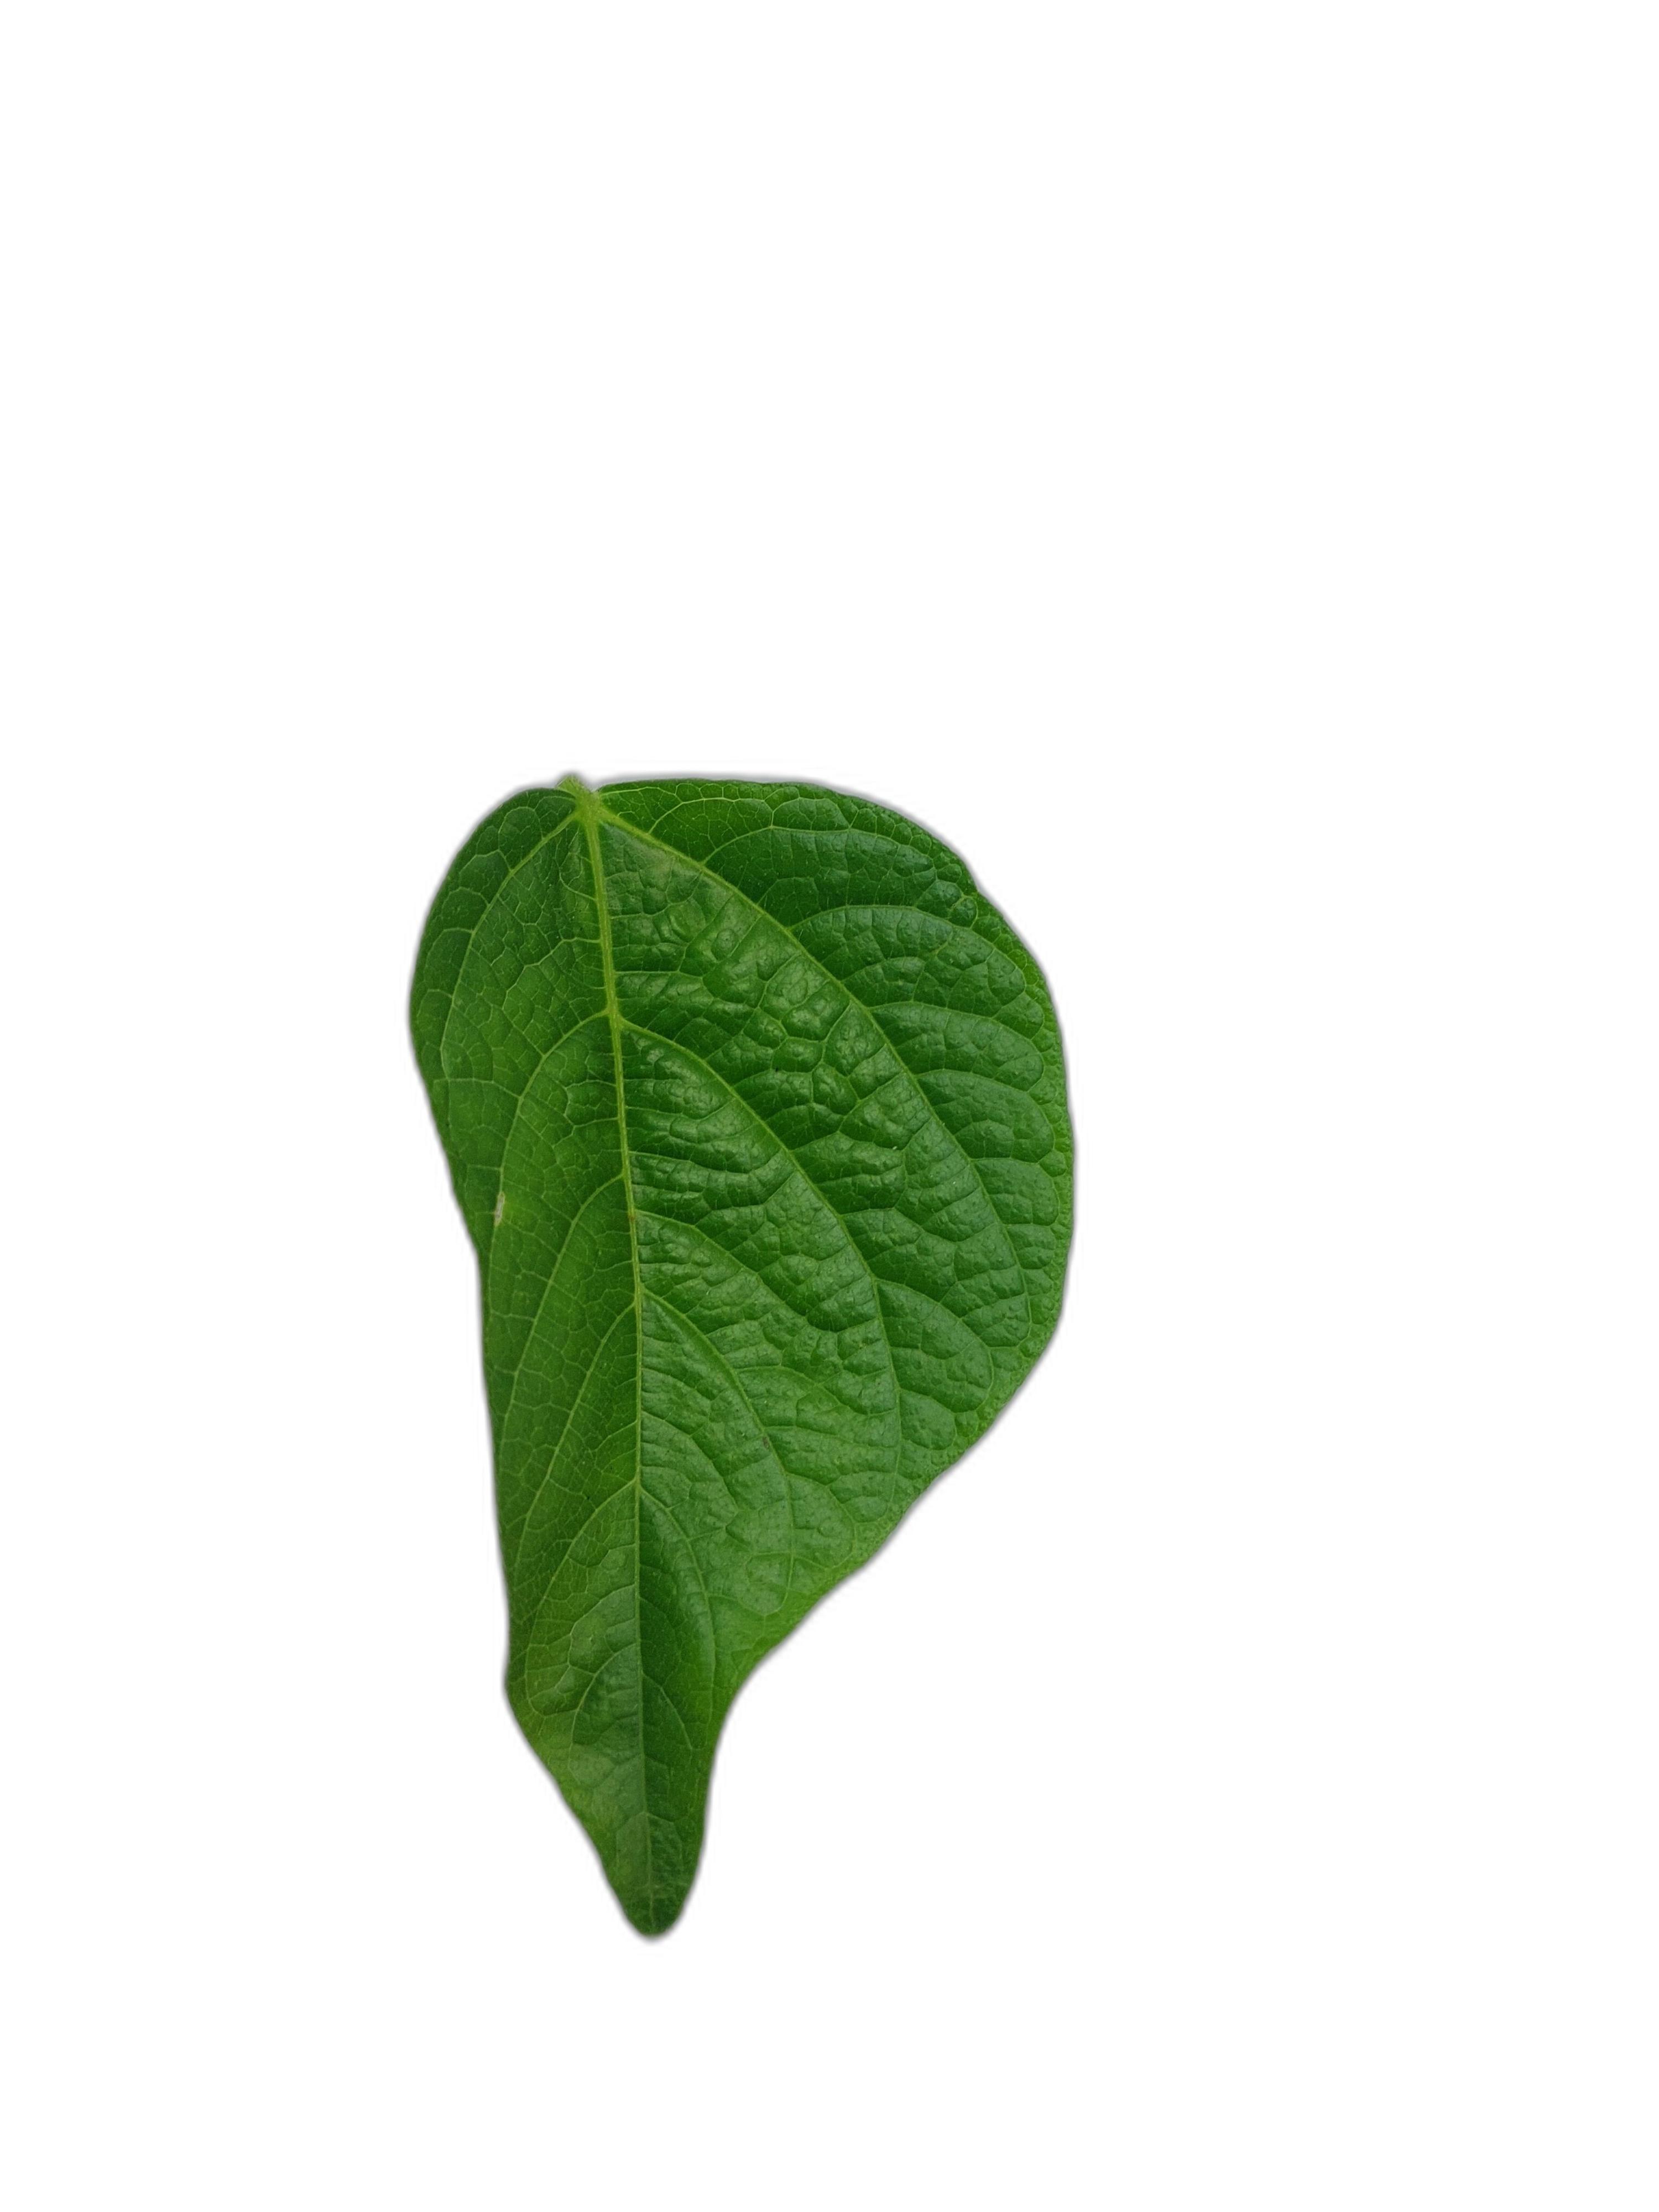
Label: Leaf Crinkle